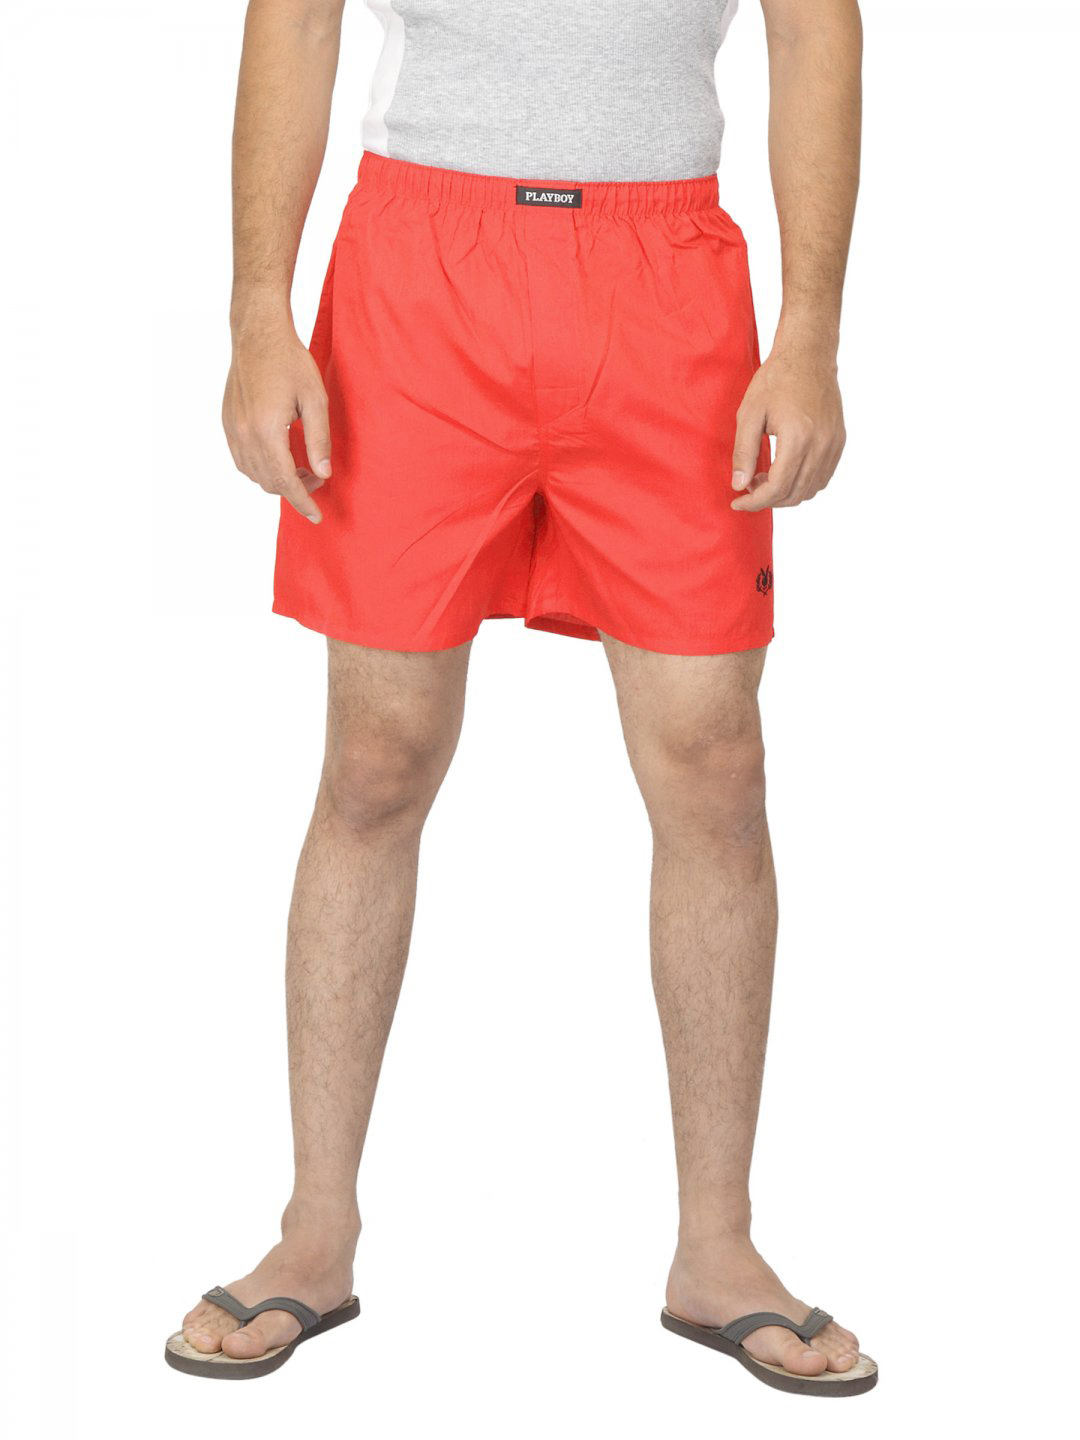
Playboy Men Red Boxers
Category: Apparel / Innerwear / Boxers
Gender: Men
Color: Red
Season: Summer 2016
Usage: Casual